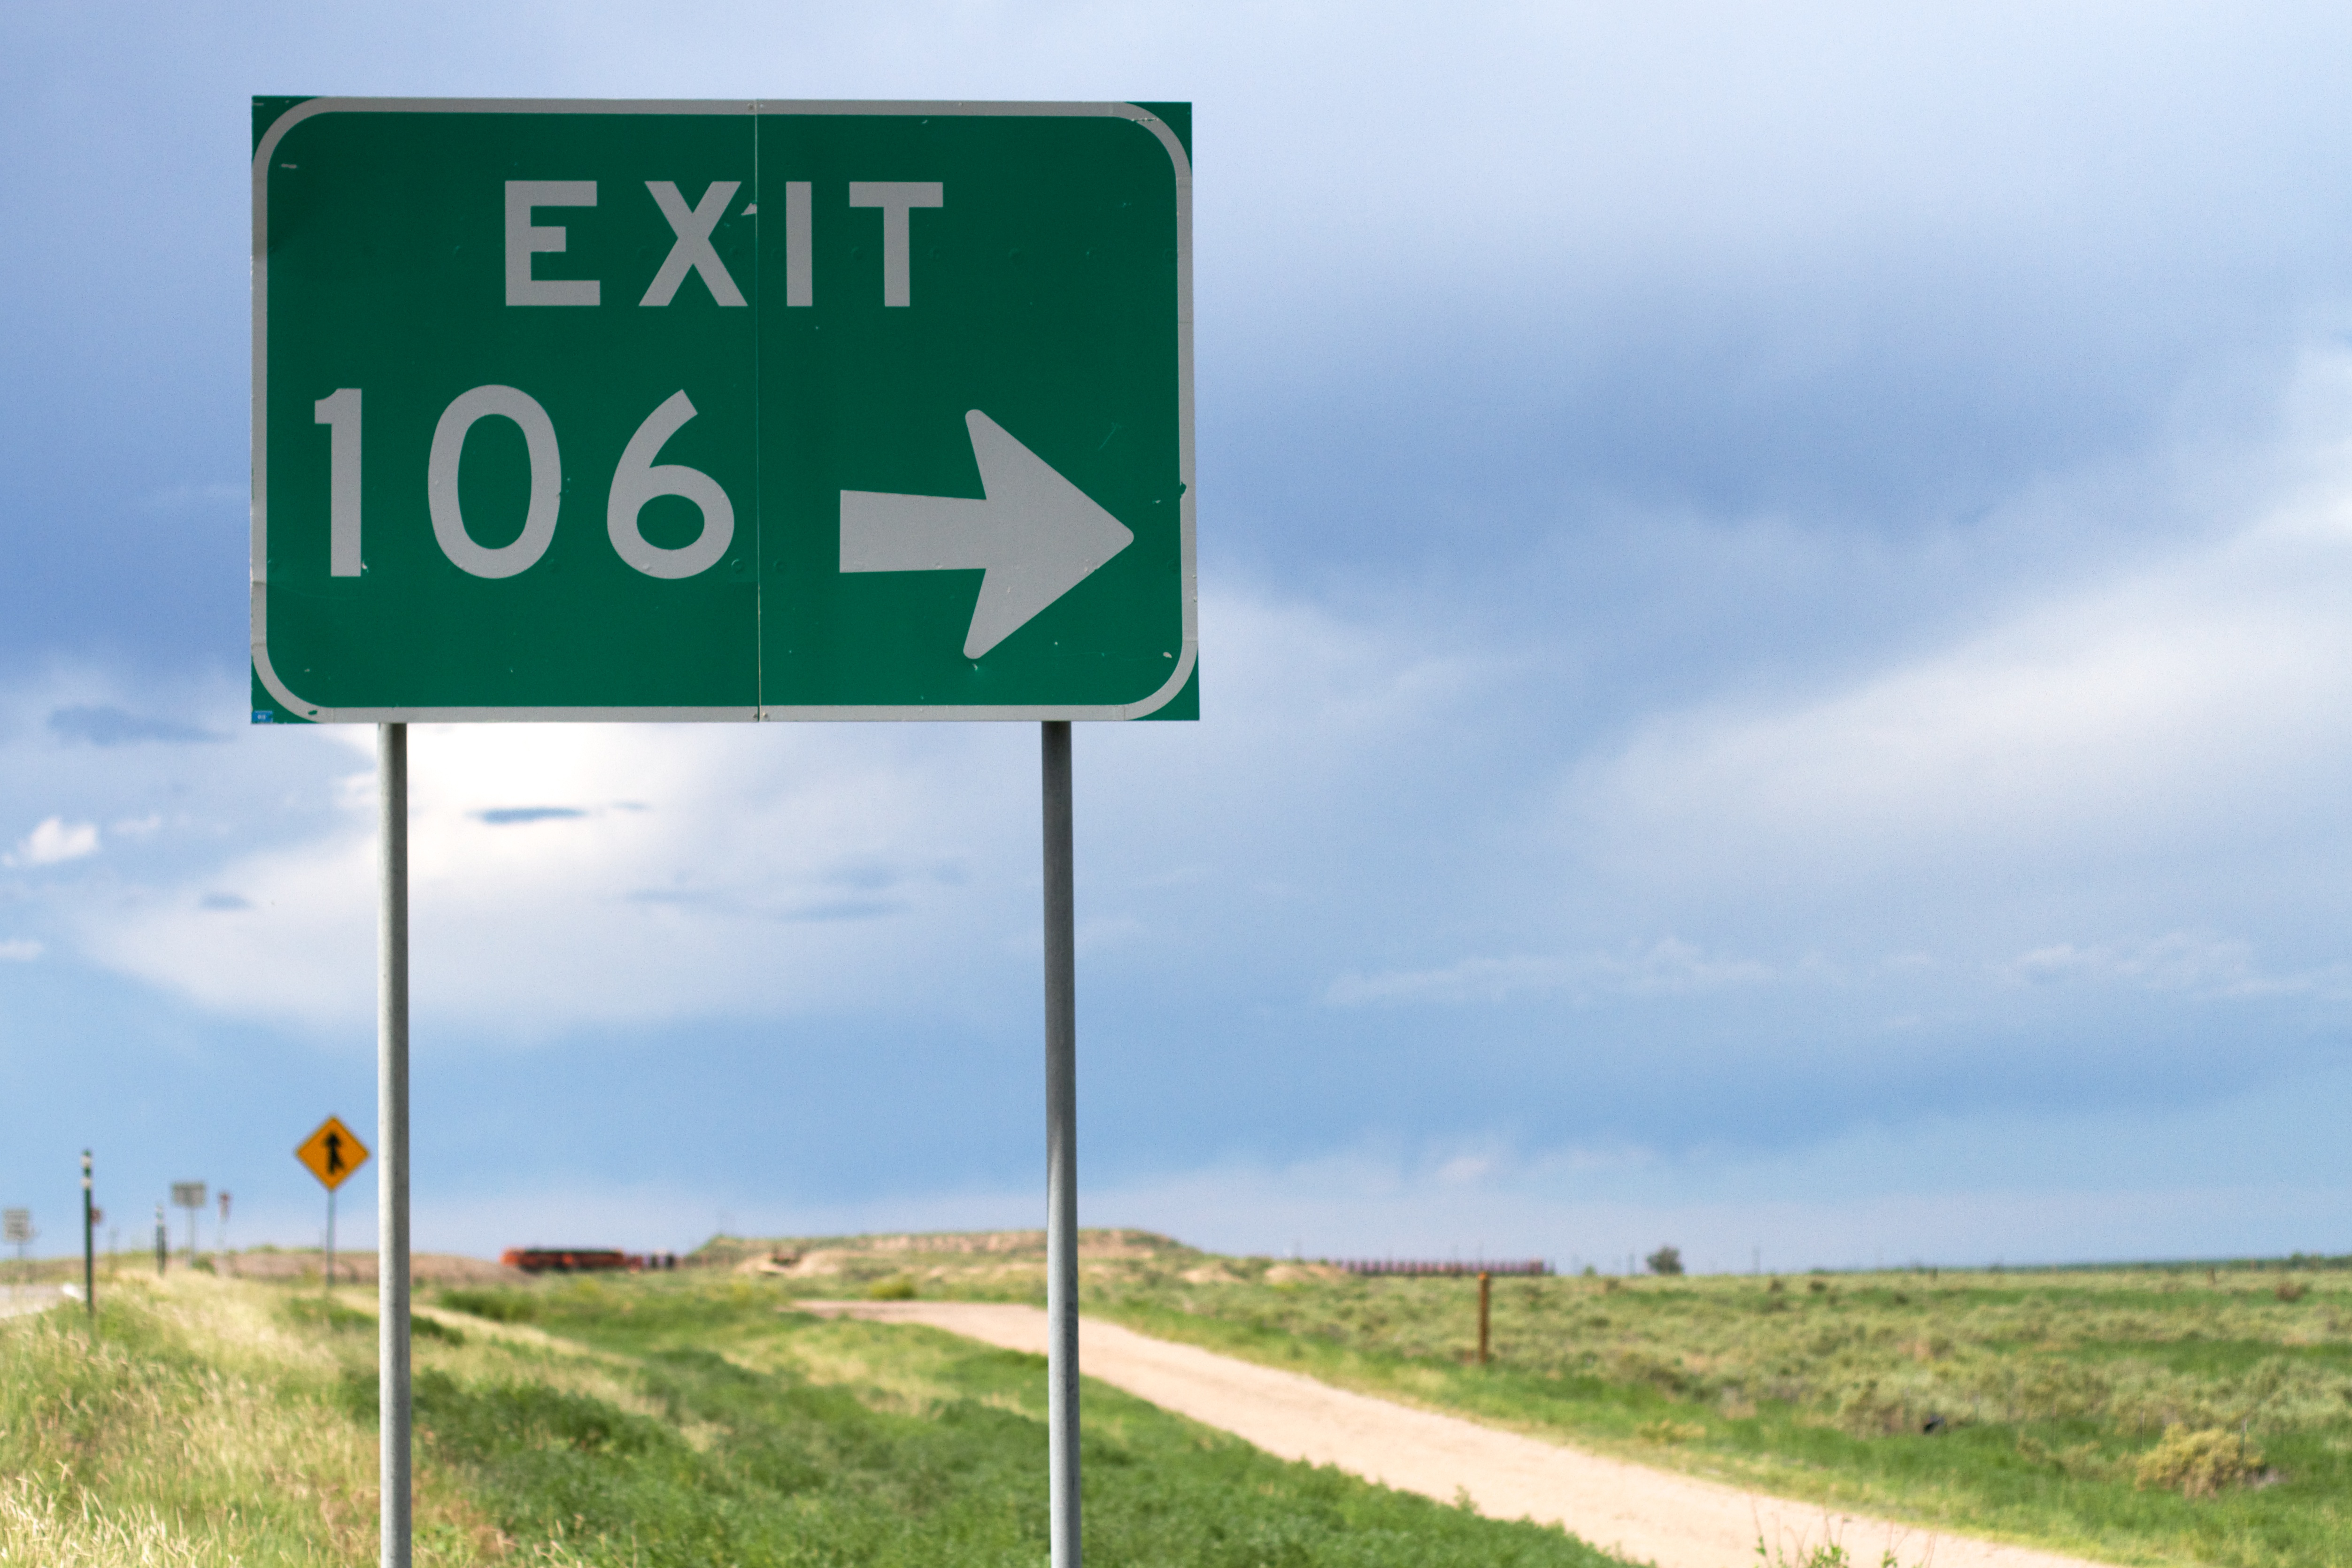
road, highway, wind, sign, street sign, signage, lane, plain, road trip, infrastructure, ds106, 106, traffic sign, controlled access highway